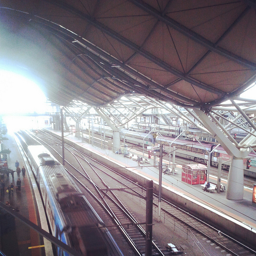
A train passes through a busy train station.
Looking down on an above ground subway station.
A nice size train station with a train leaving the station .
The metro train is visible in the aerial view of the train platform.
this train stop is very big and has many platforms